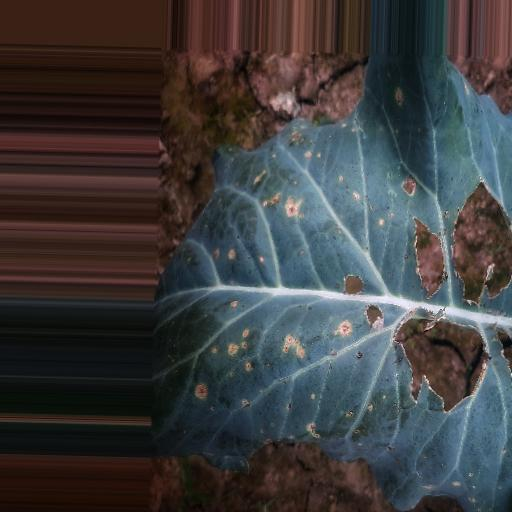
Label: Black Rot